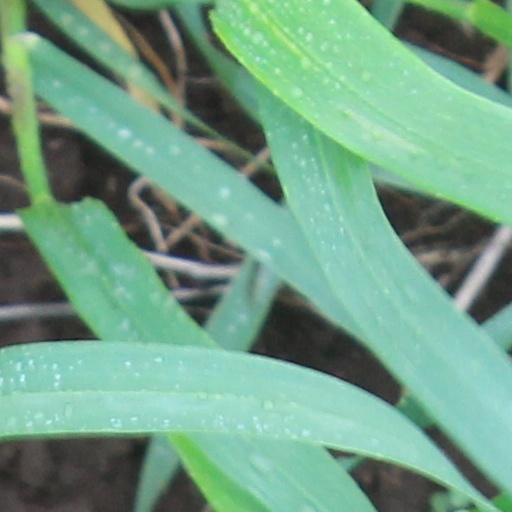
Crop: wheat